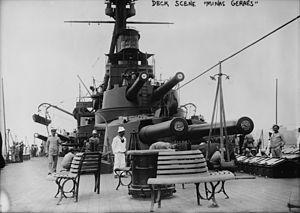
Une course à l’armement naval entre l'Argentine, le Brésil et le Chili, les pays les plus puissants et les plus riches d’Amérique du Sud, commença au début du XXᵉ siècle, lorsque le gouvernement brésilien commanda trois « dreadnoughts », de formidables cuirassés dont les capacités dépassaient de loin celles des anciens navires des marines du monde entier.